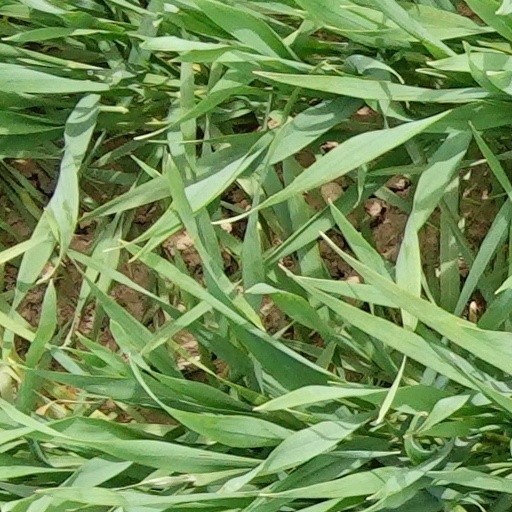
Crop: wheat